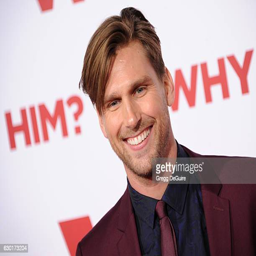
actor arrives at the premiere